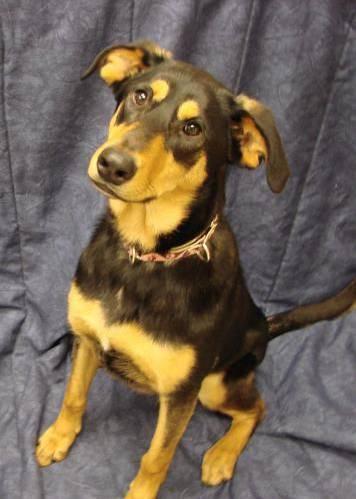
dog